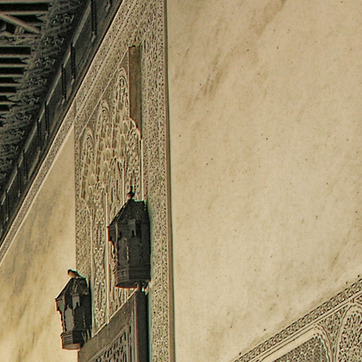
Material: painted